Answer in natural language. Which object is closer to the camera taking this photo, Doorway (highlighted by a blue box) or black colour dog bed? Choose between the following options: black colour dog bed or Doorway (highlighted by a blue box)
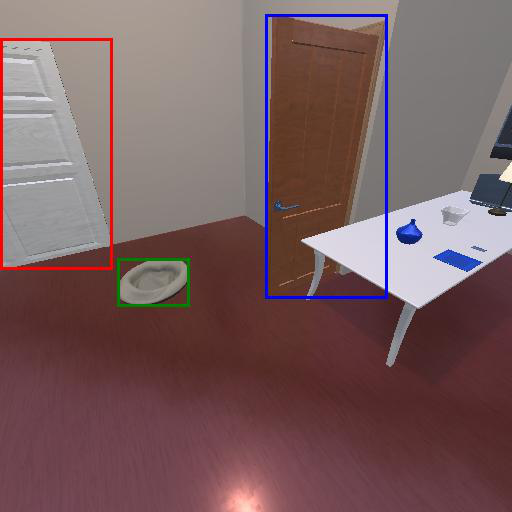
<answer>black colour dog bed</answer>